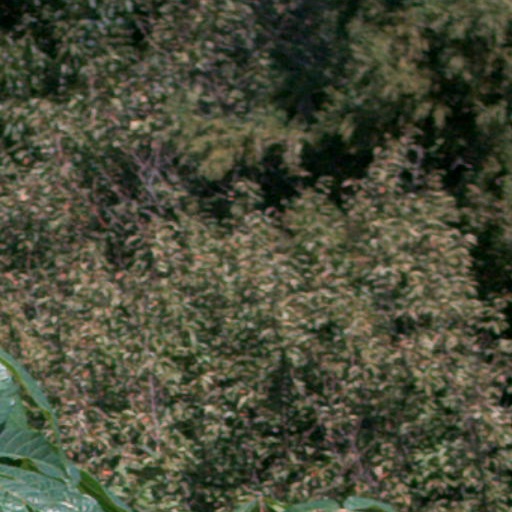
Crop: cassava